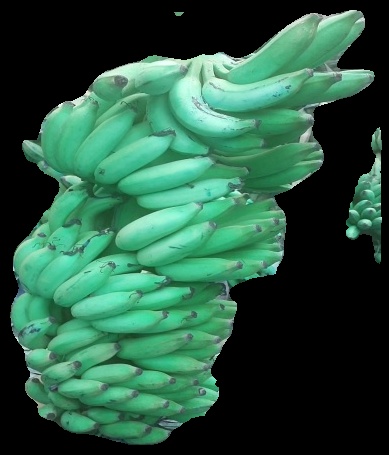
Variety: elakki-bale
Grade: grade1